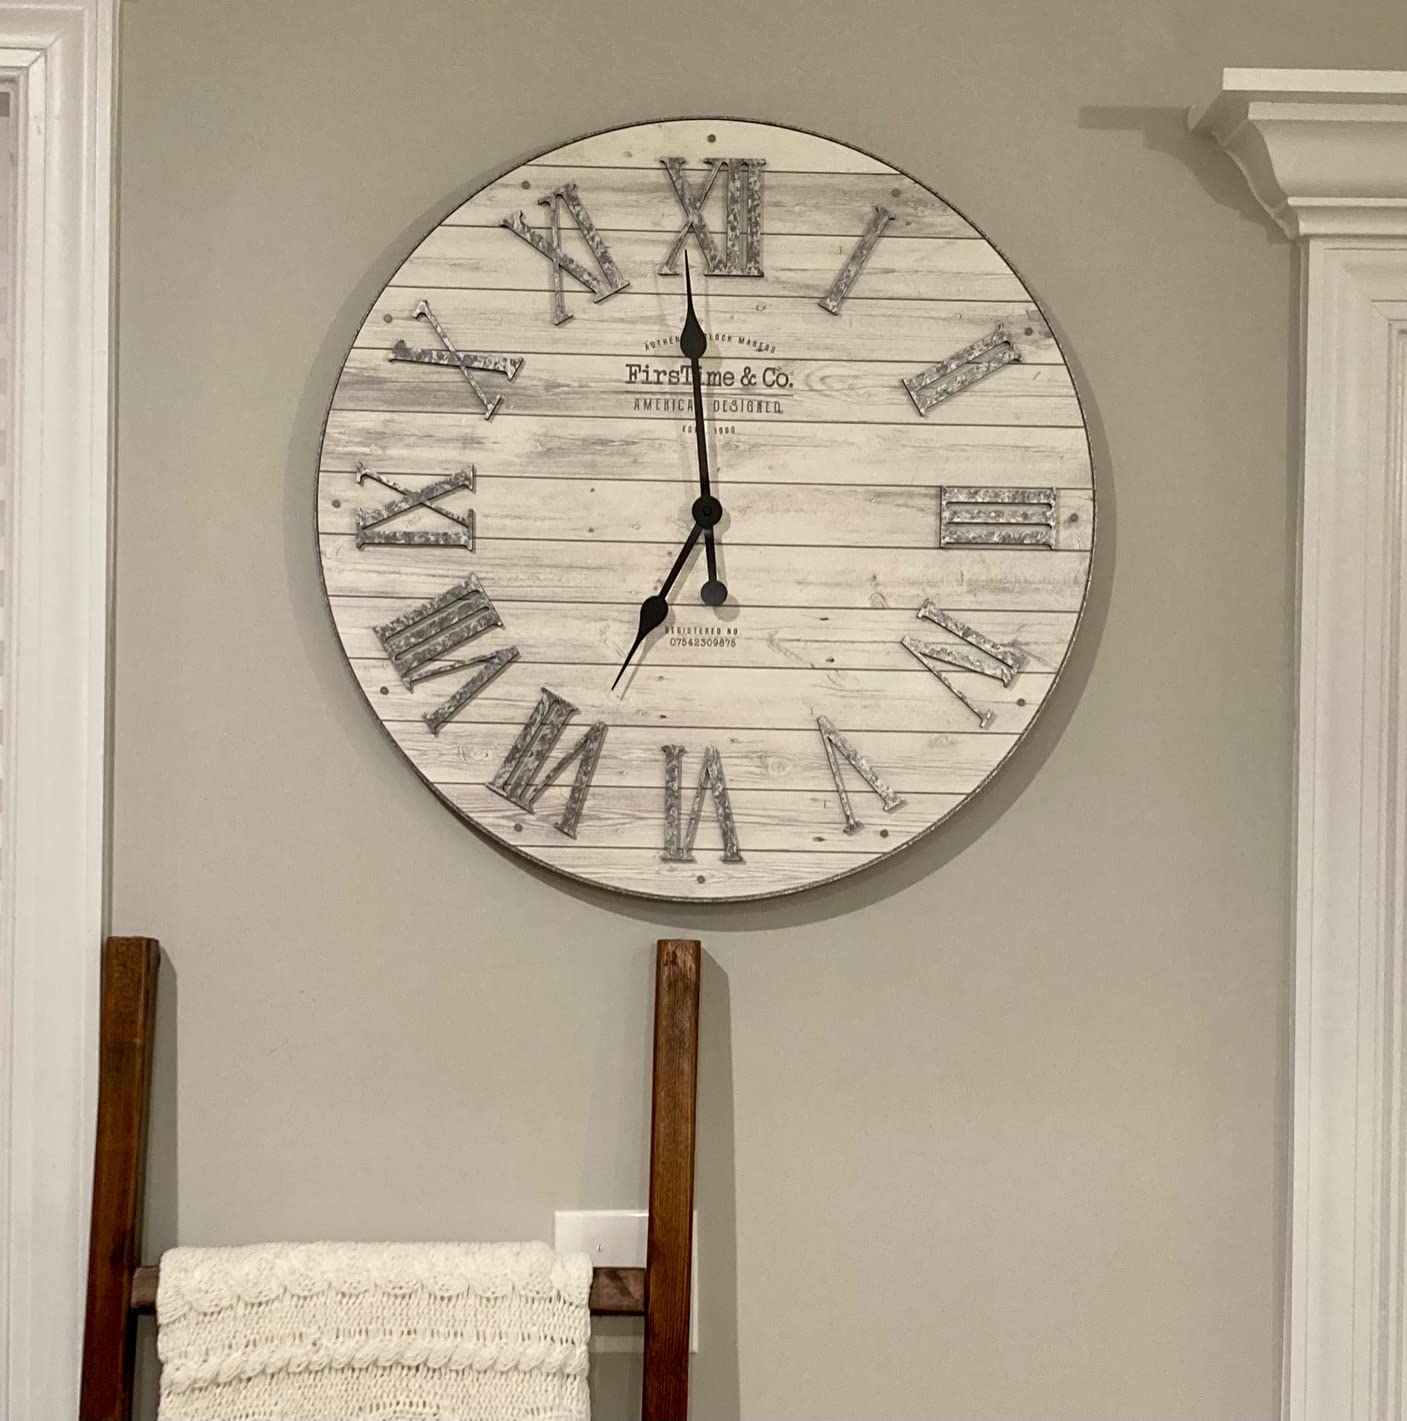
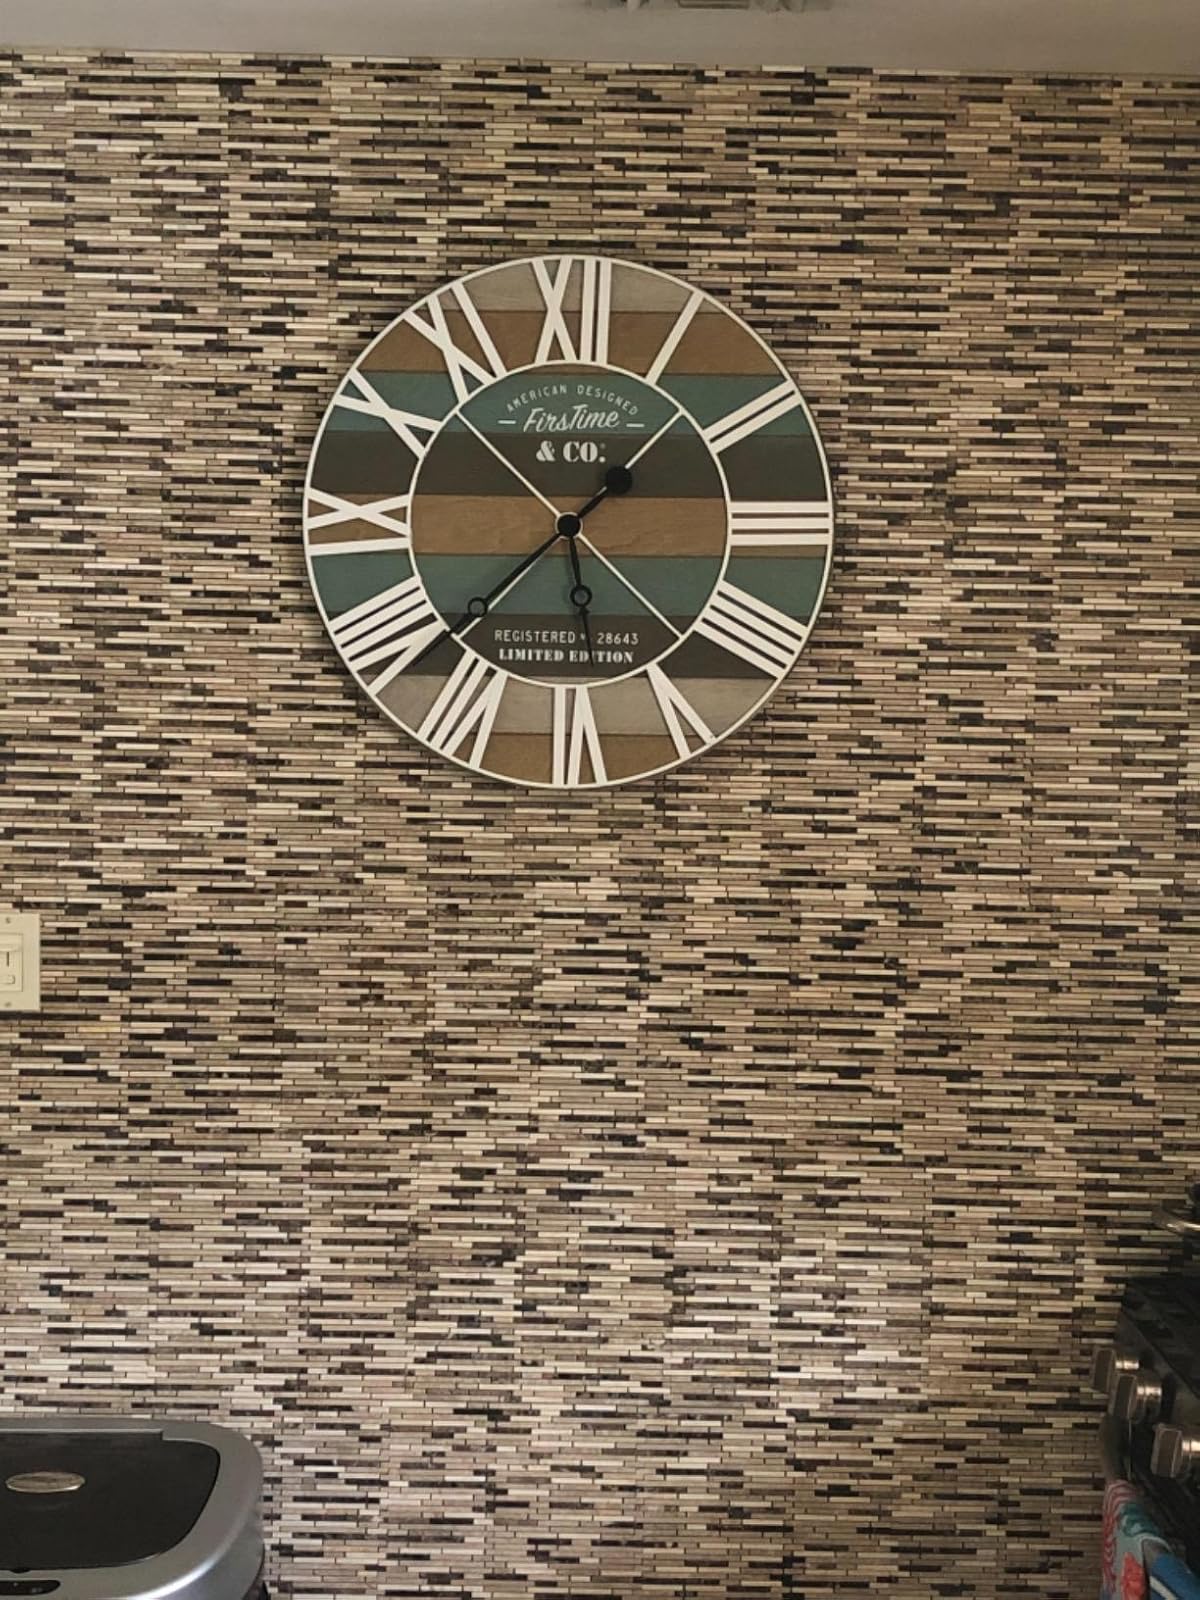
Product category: clock
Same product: no